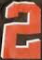
Number: 2